CCDC181

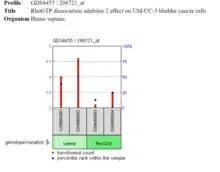
under expression of RhoGTP

It is discovered that a significant high expression of CCDC 181 found on human testis, which is a male reproductive gland. This is related to the study of its encoded protein-CCDC181, which relates to human infertility when in low expression. Also, high expression of protein is found in the olfactory area and cortical subplate. Researchers have studied the expression of CCDC 181 under different conditions. One of the outstanding findings is that under the coexistence of Rho GTP dissociation inhibitor, the expression of CCDC 181 is depressed. Rho GTP dissociation inhibitor has a phenomenal effect on bladder cancer cells, so studies have suggested that CCDC 181 might also be related to bladder cancer.